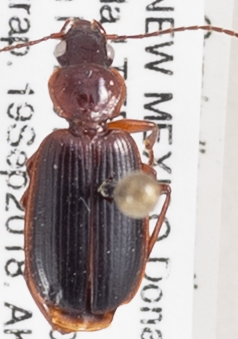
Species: Cymindis punctigera
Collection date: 2018-09-19
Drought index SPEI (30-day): -0.494
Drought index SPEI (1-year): -0.926
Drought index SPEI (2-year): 0.086